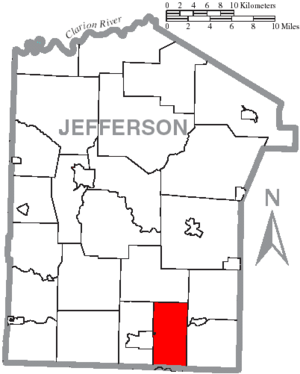
Bell Township est un township situé au sud-est du comté de Jefferson, en Pennsylvanie, aux États-Unis. En 2010, il comptait une population de 2 056 habitants.